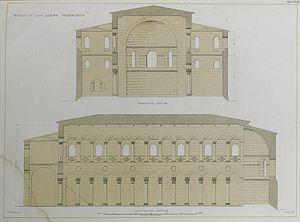
L’église de l'Acheiropoiètos est une église byzantine du Vᵉ siècle, située à Thessalonique. Elle est située sur la rue Agia Sophia, près de l'intersection de la rue Egnatia. C'est l'exemple le plus important des modèles de basiliques paléochrétiennes. Elle donne un aperçu du type d'architecture digne de la civilisation byzantine. L'église est inscrite depuis 1988 sur la liste du patrimoine mondial de l'UNESCO au sein du bien intitulé « Monuments paléochrétiens et byzantins de Thessalonique ». À cette liste, se rajoute Saint Démétrios, la Rotonde ainsi que le Monastère de Latomou.